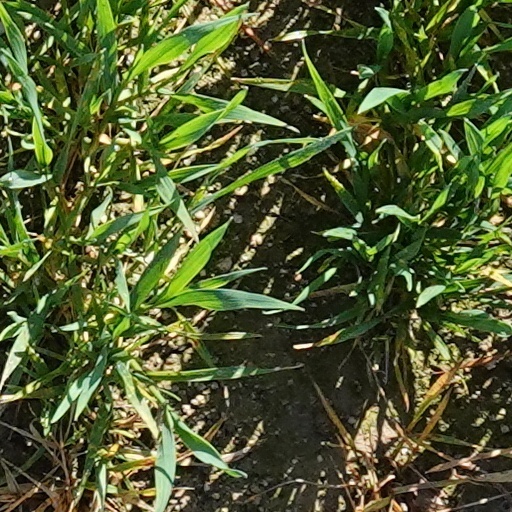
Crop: wheat